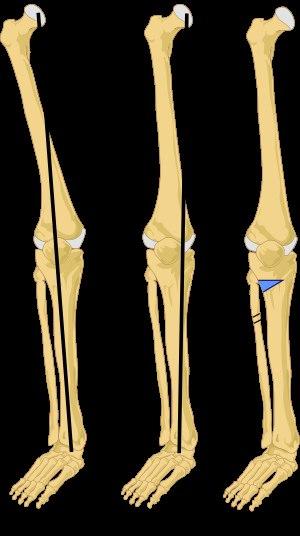
Le genu varum est une déformation du membre inférieur, qui siège dans l'articulation du genou, mise en évidence après avoir demandé au sujet debout de coller ses chevilles l'une à l'autre et en observant l'absence de contact entre les deux genoux.